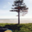
Label: pine_tree